Turkish women in sports

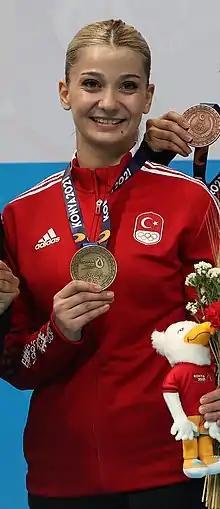
Dilara Bozan at the 2021 Islamic Solidarity Games.

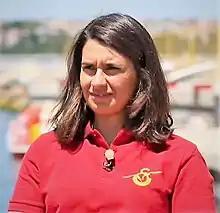
Ecem Güzel (2019)

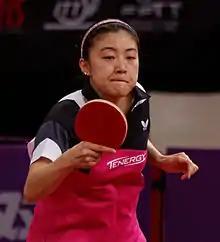
Melek Hu, table tannis player.

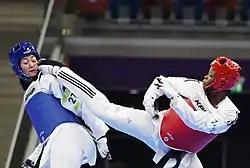
Nafia Kuş (blue).

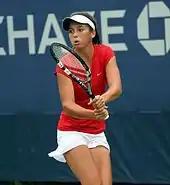
İpek Soylu at the 2012 US Open.

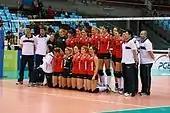
Vakıfbank SK, Istanbul.

Fenerbahçe won the 2011–12 CEV Women's Champions League. Vakıfbank is the winner of the 2013 Club World Championship and the 2012–13 CEV Champions League. Bursa Büyükşehir Belediyespor won the 2014–15 CEV Women's Challenge Cup.